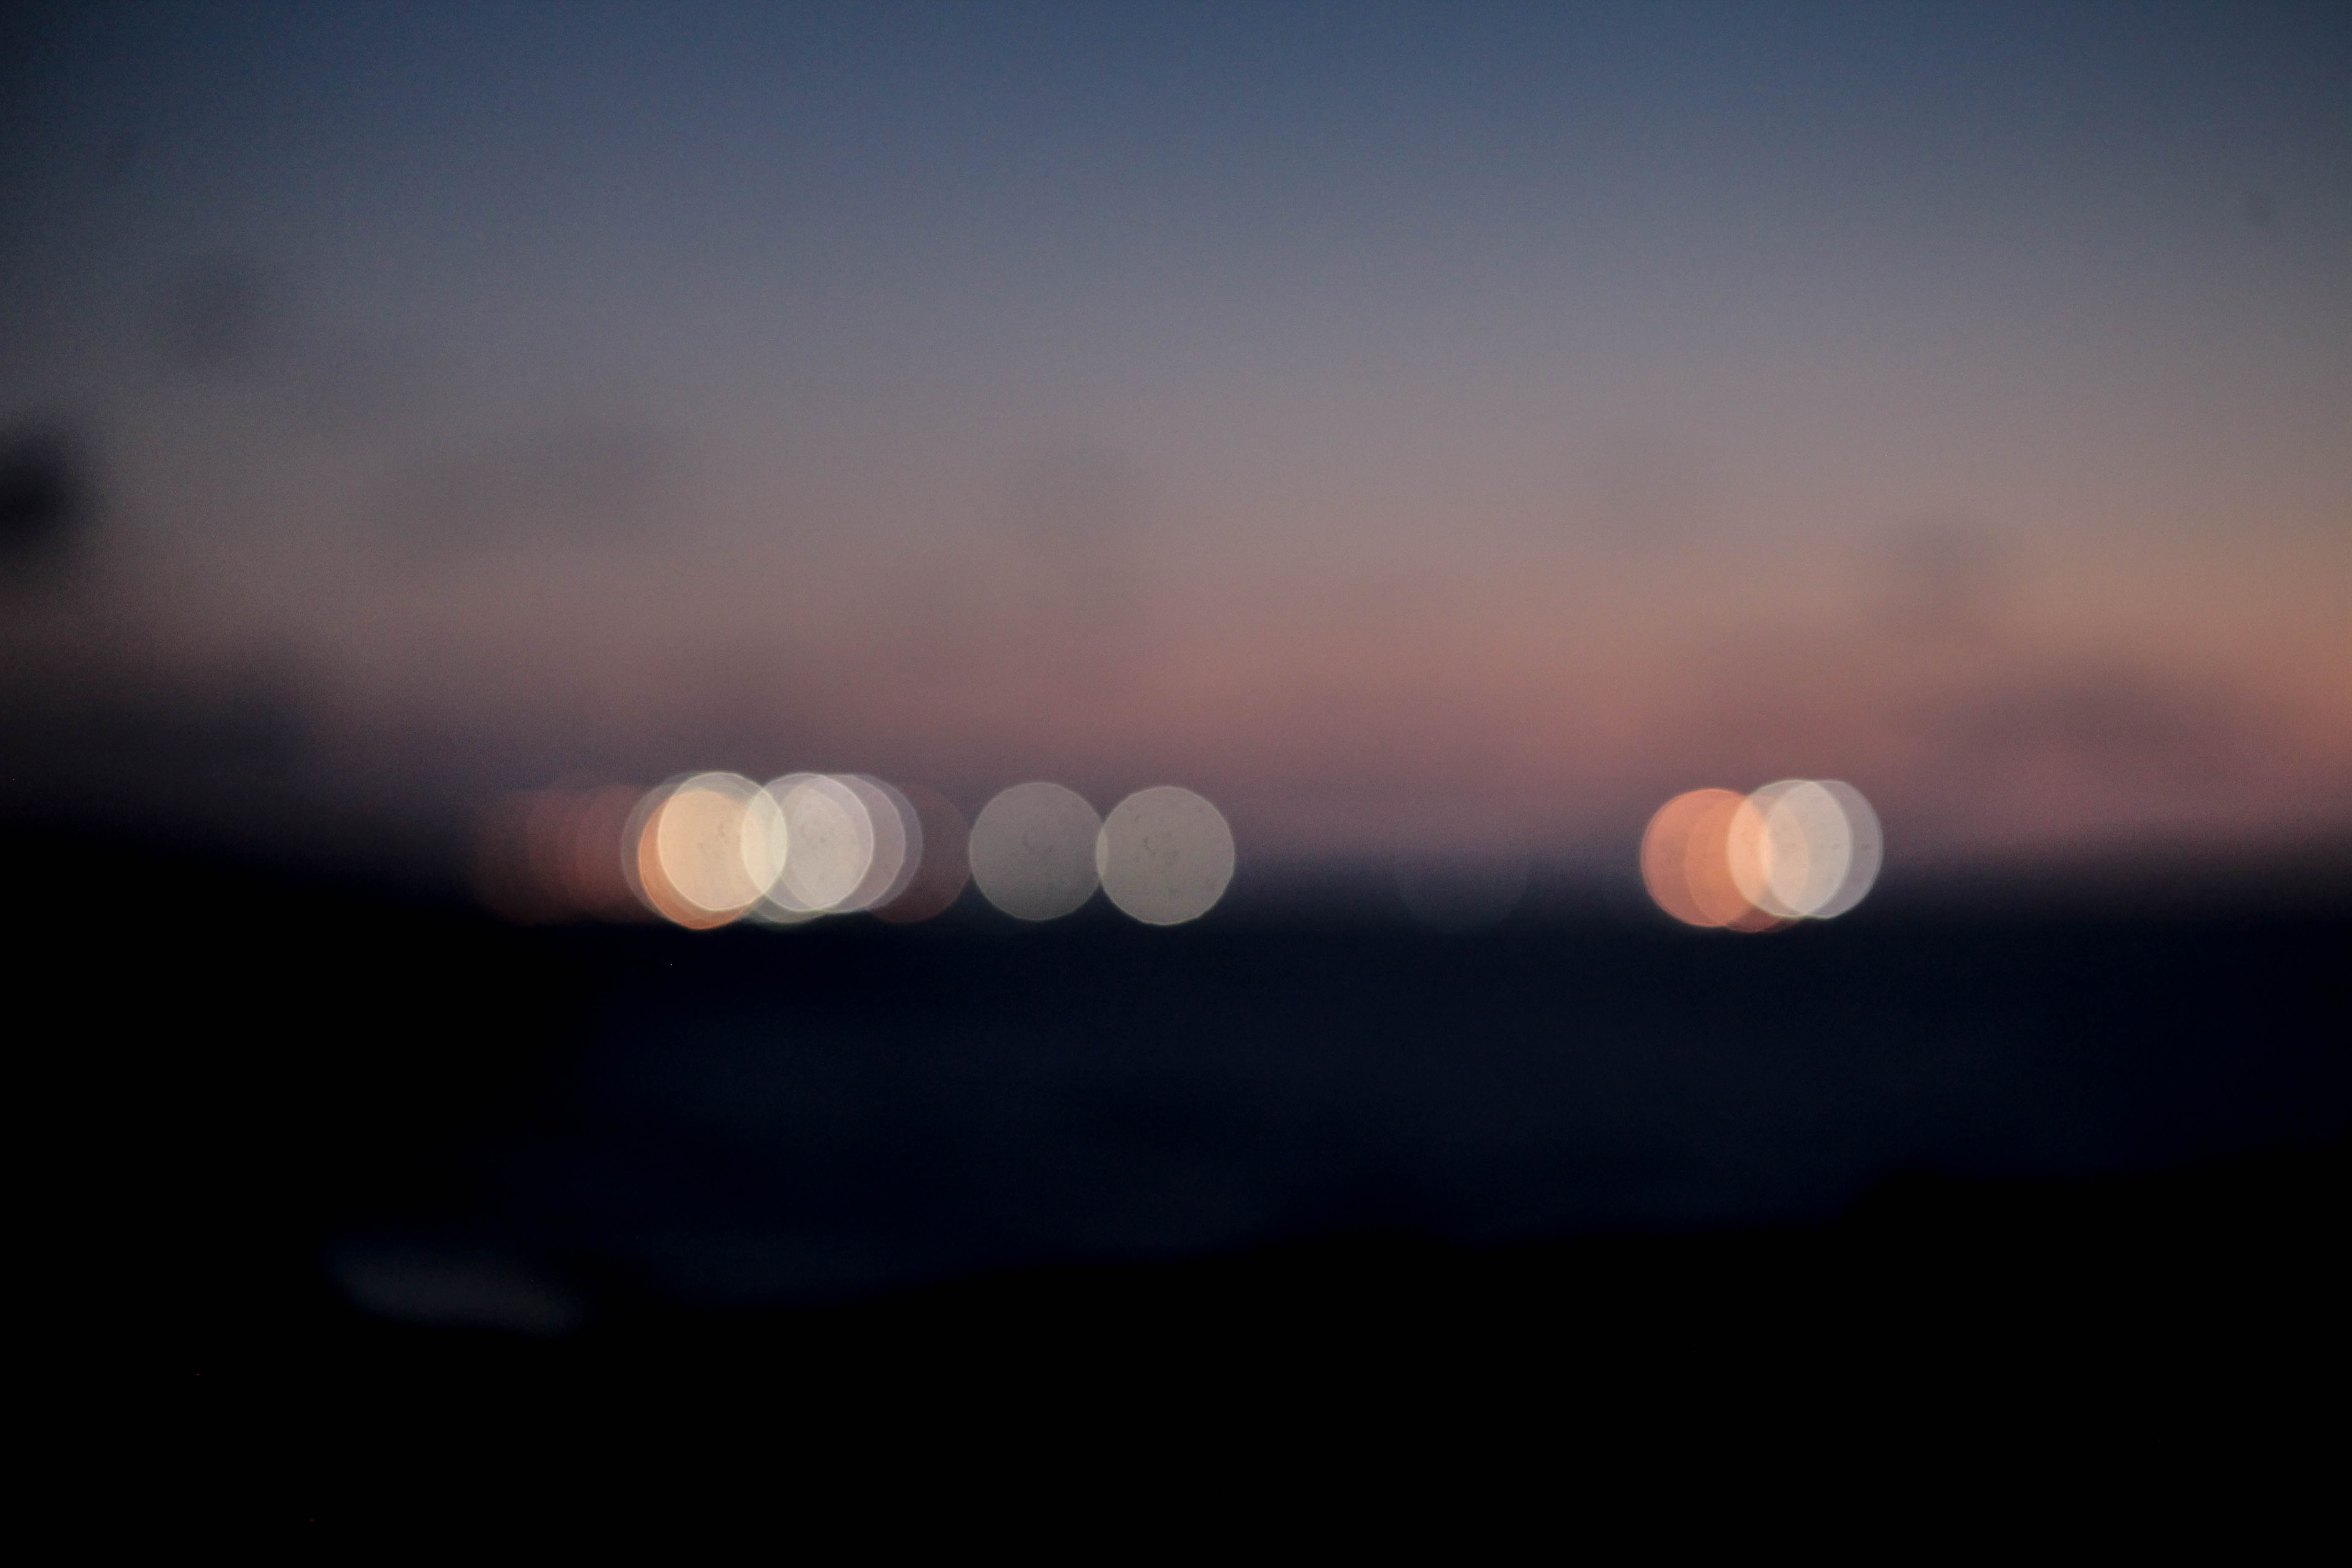
beach, sea, coast, water, ocean, horizon, cloud, sky, sun, sunrise, sunset, sunlight, morning, shore, wave, dawn, atmosphere, dusk, evening, seascape, atmospheric phenomenon, light, daytime, night, calm, photography, meteorological phenomenon, astronomical object, afterglow, landscape, darkness, lens flare